University of Notre Dame residence halls

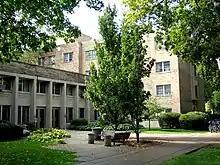
Stanford Hall entrance

Constructed in 1988 through the financial commitments of Robert M. ('37) and Raymond H. ('65) Siegfried from Tulsa. the building was converted from a female hall to a male hall in 1997 after Flanner and Grace Halls became office space. The female residents of Siegfried Hall moved to Welsh Family Hall on West Quad. After the move, the new residents adopted the nickname "Ramblers" which was one of the former names used by the university before "Fighting Irish" was adopted. Siegfried is rivals with Knott Hall, the other male Mod Quad residence hall.